John Peter Mettauer

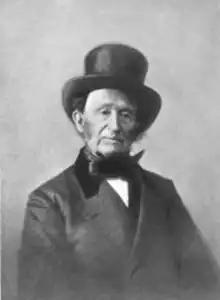

John Peter Mettauer (1787–1875) was an American surgeon and gynecologist. He was the son of surgeon Francis Joseph Mettauer.